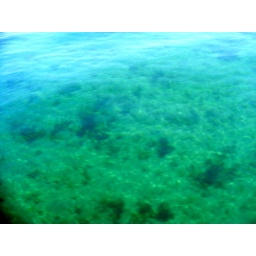
the water in lake baikal really is clear :)